1634: The Baltic War

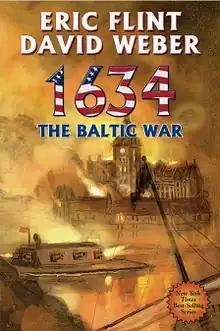

1634: The Baltic War is a sequel to both the first-of-type sequels, "Ring of Fire" and "1633", co-written by American authors Eric Flint and David Weber, and published in 2007. It had to await schedule co-ordination by the two authors, which proved difficult and delayed the work by nearly two years.